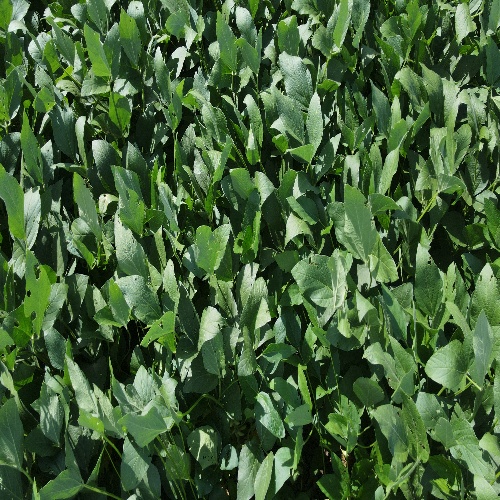
Label: Caterpillar